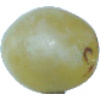
Label: Grape White 1